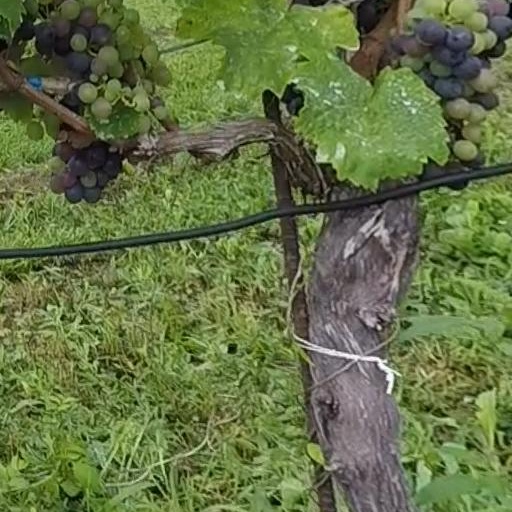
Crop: grape